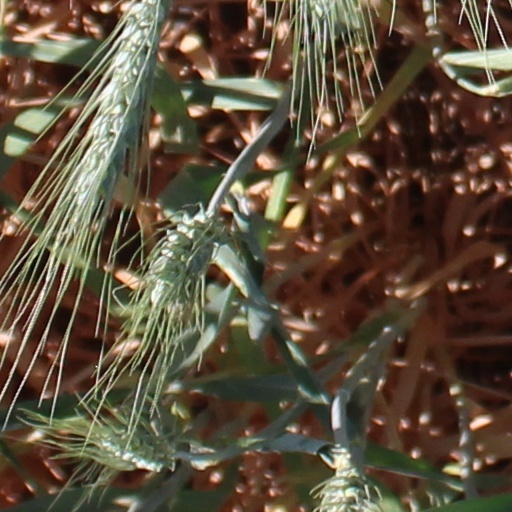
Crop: wheat